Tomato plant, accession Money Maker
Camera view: vertical (180 deg); turntable rotation: 240 degrees
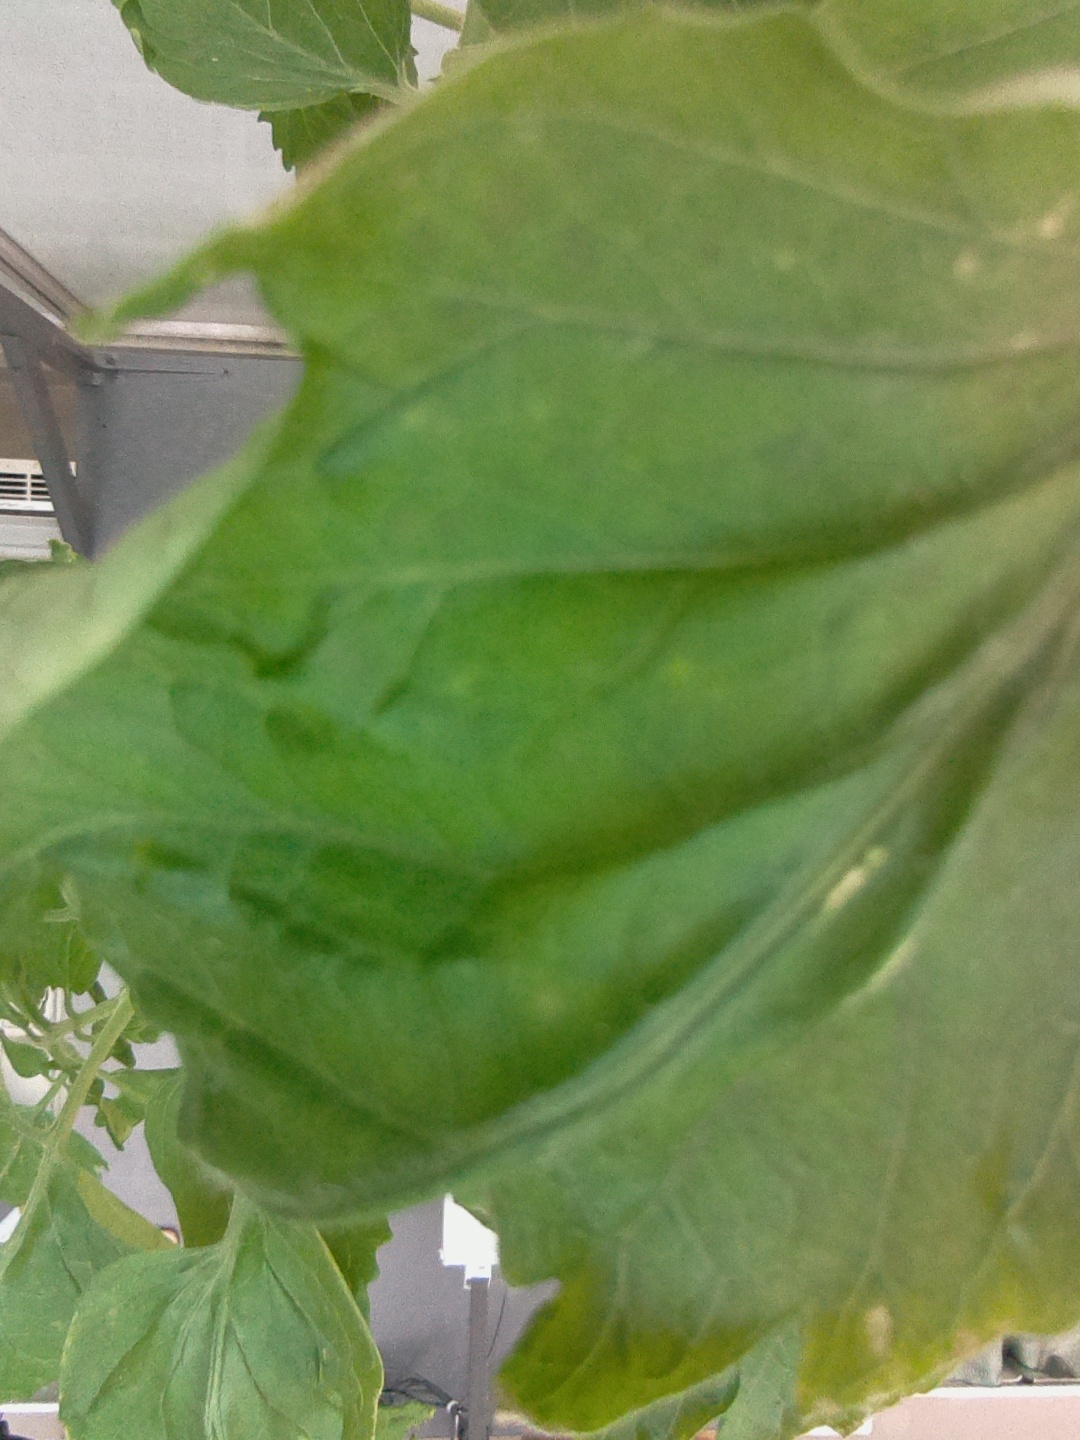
BBCH growth stage 74: 40%-50% of final fruit size